Daniel Lloyd (footballer)

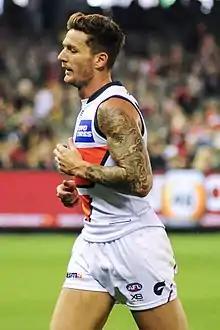
Lloyd playing for Greater Western Sydney in April 2018

Daniel Lloyd (born 18 February 1992) is a former professional Australian rules footballer who played for the Greater Western Sydney Giants in the Australian Football League (AFL).